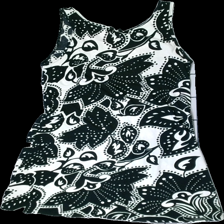
View: back
Type: Dress
Category: Ladies
Brand: Indiska
Colors: Black, White
Material: 100% cotton
Pattern: Floral print
Cut: Regular
Size: L
Season: All
Stains: Minor
Damage: '
Price range: <50
Recommended usage: Export